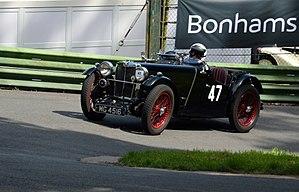
Elizabeth "Betty" Haig, née en 1906 et décédée en 1987, était une pilote automobile anglaise spécialiste de rallyes, mais aussi de courses de côte, puis de courses Historic dans son pays.